Pat Kelly (outfielder)

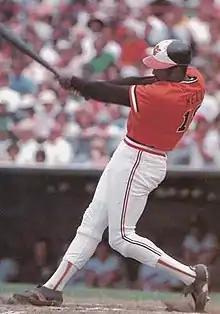
Kelly at bat in 1977

Harold Patrick Kelly (July 30, 1944 – October 2, 2005) was an American professional baseball player who played in Major League Baseball (MLB) as an outfielder from 1967 to 1981 with the Minnesota Twins, Kansas City Royals, Chicago White Sox, Baltimore Orioles and the Cleveland Indians. He batted and threw left-handed. His brother, Leroy, was a Pro Football Hall of Fame running back.